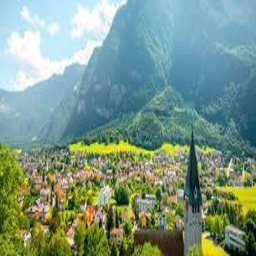
Triesenberg